Roscoe Charles Wilson

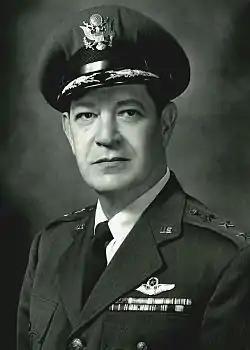
Lieutenant General Roscoe C. Wilson

Roscoe Charles Wilson (June 11, 1905 – August 21, 1986) was a United States Air Force general who was Commandant of the Air War College from 1951 to 1954 and Deputy Chief of Staff, Development, from 1958 to 1961.